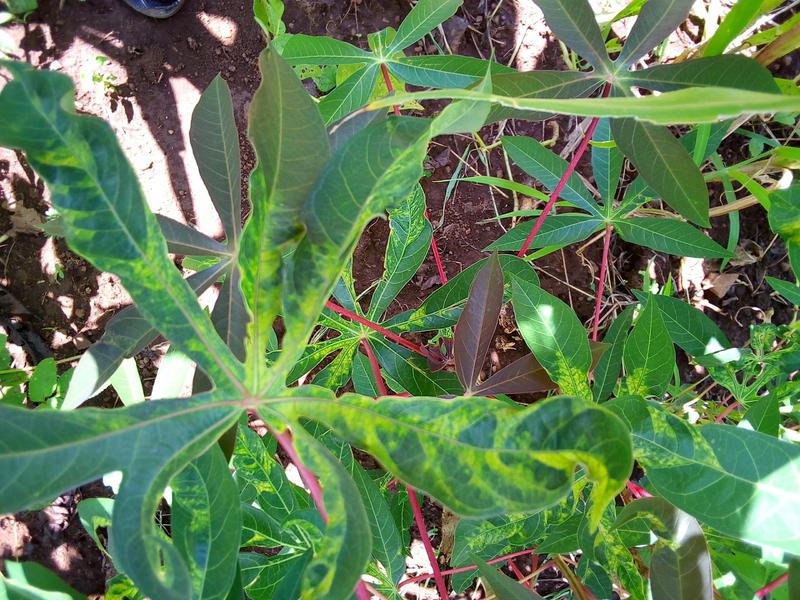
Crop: cassava
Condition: mosaic_disease